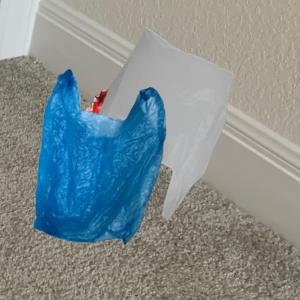
Label: plasticbags